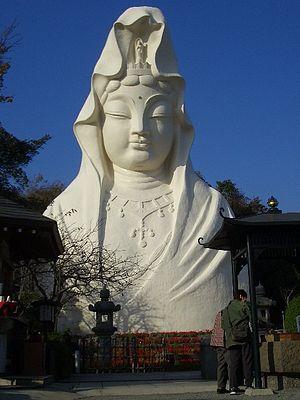
Le Ōfuna Kannon, Ōfuna Kannonji, ou Muga sozan Ōfuna Kannonji est un temple bouddhiste situé dans la ville de Kamakura, préfecture de Kanagawa au Japon. La grande particularité du temple est une statue en béton armé de 25 m de haut et de 1,900 t, consacrée au bodhisattva Kannon ou Guanyin.